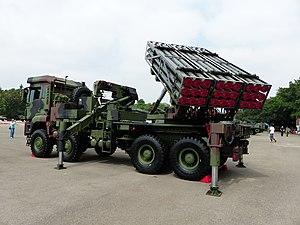
Le RT2000 ou Ray Ting 2000 est un lance-roquettes multiples en trois calibres différents développé et fabriqué par Taïwan.